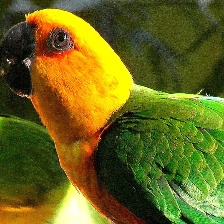
Species: JANDAYA PARAKEET
Scientific name: ARATINGA JANDAYA